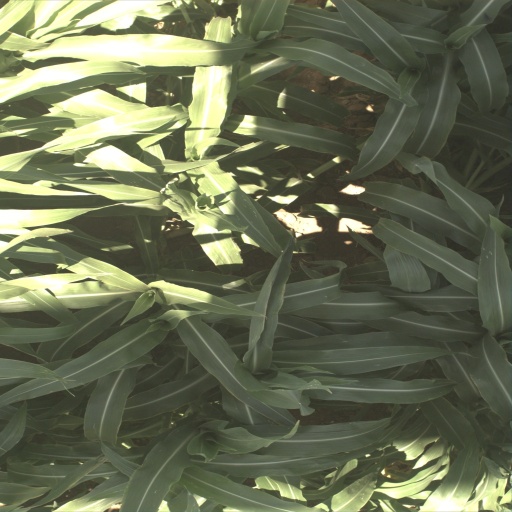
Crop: sorghum